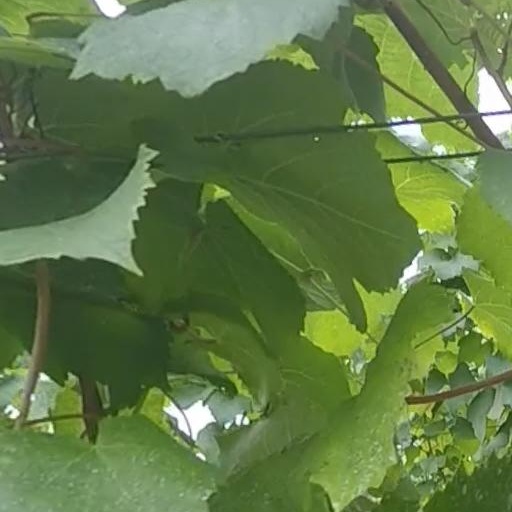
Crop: grape